Cahill Expressway

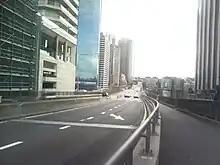
Cahill Expressway viewed from the vicinity of Macquarie Street, Sydney

The expressway was first proposed in 1945 as part of an overall expressway plan for Sydney. Public opposition began when the proposal was first made public in 1948, with the Quay Planning Protest Committee being formed. Despite the opposition, construction on the elevated section of the expressway went ahead in 1955. Funding was provided by the Sydney Council and the NSW Government, and the elevated section was opened on 24 March 1958. Work on the second section, from Conservatorium Place through the Domain Tunnel to Cowper Wharf Road commenced almost straight away after that, and the additional section was opened on 1 March 1962.